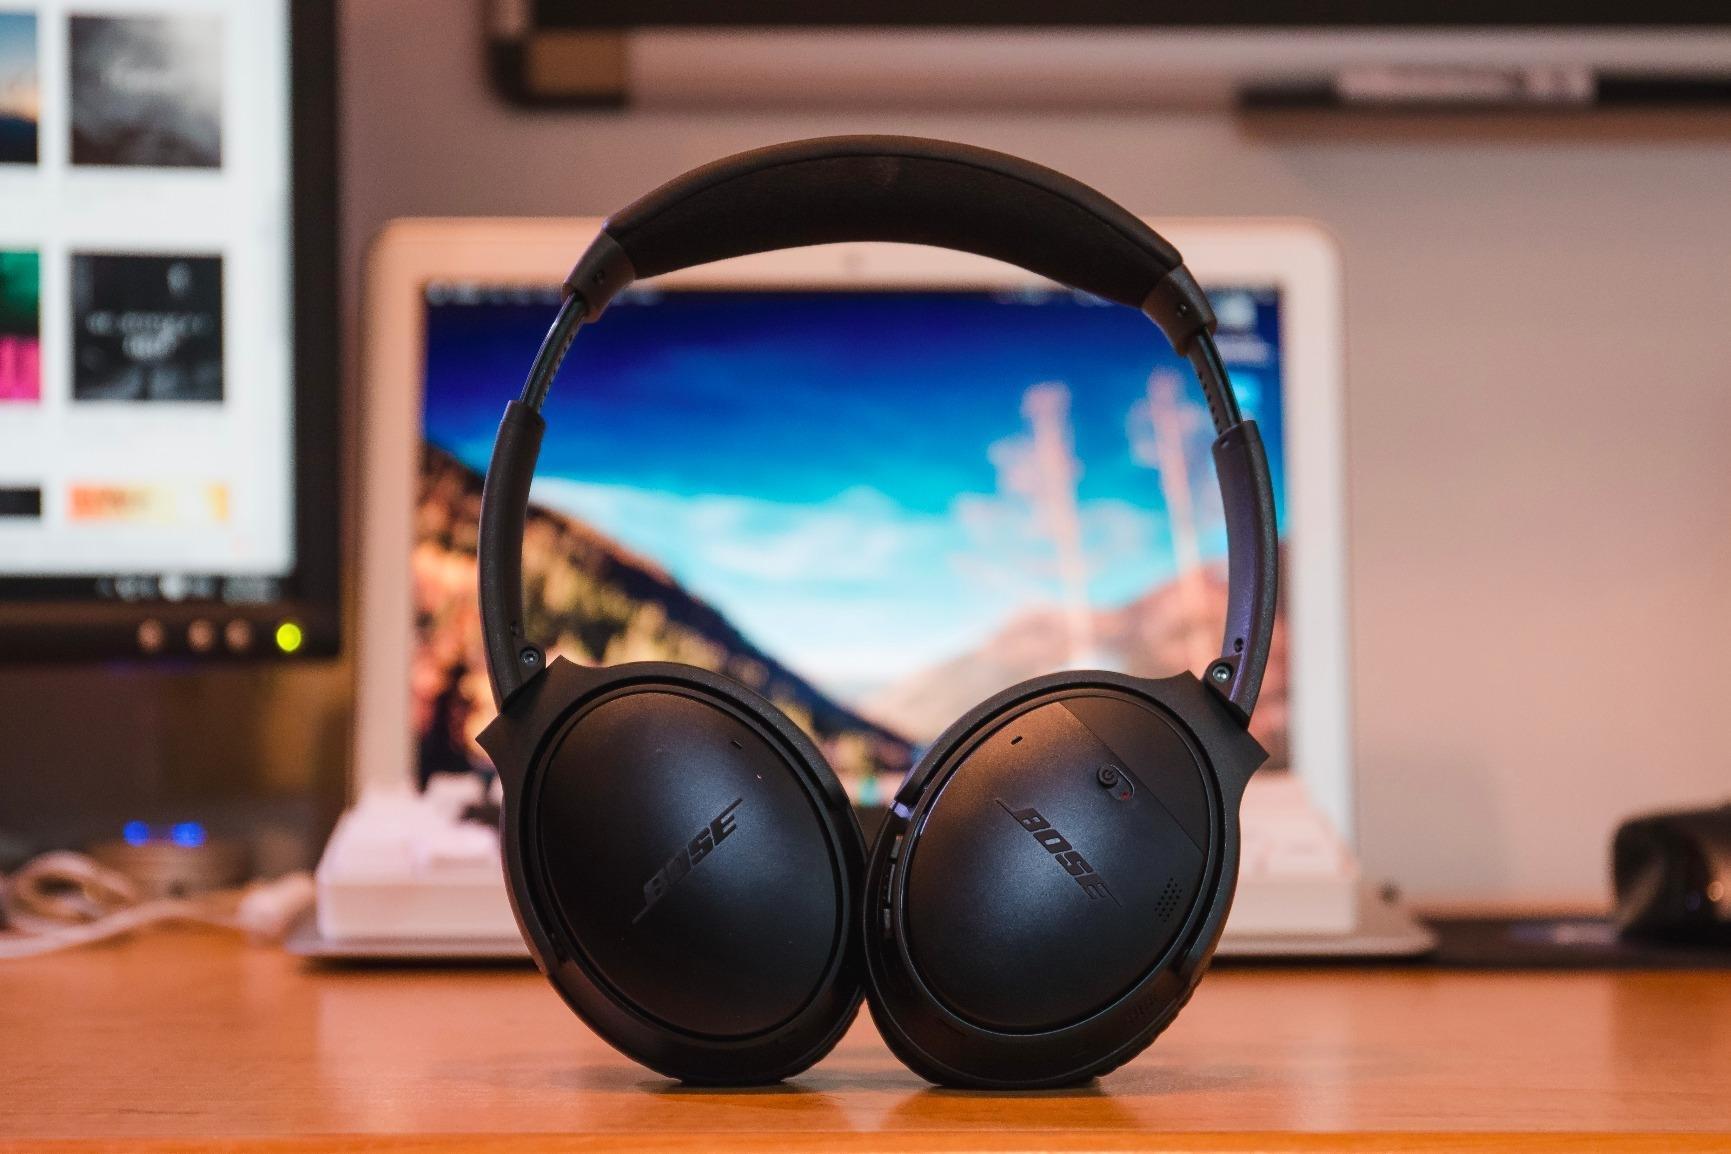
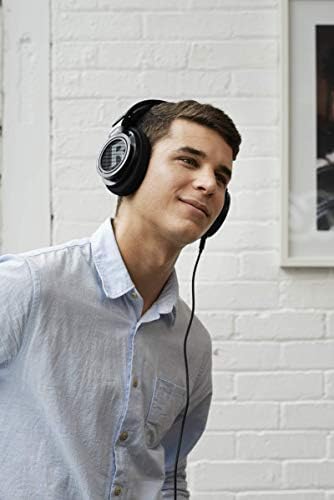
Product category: headphones
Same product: no